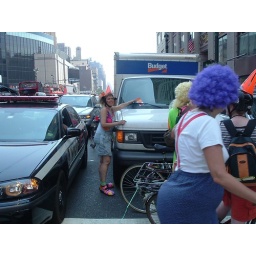
Police watch clowns give truck a ticket in the bike lane on June 2006 Ride.  Photo by Philipp Rassmann